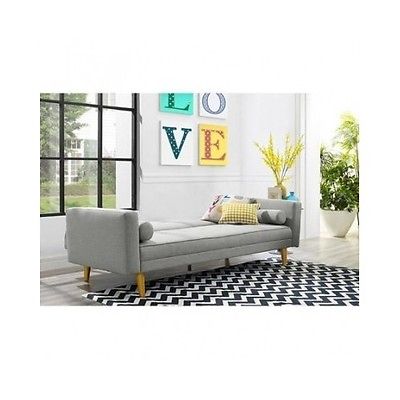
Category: sofa